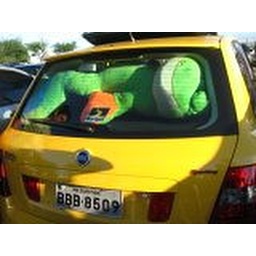
Omg, a big frog in a yellow car